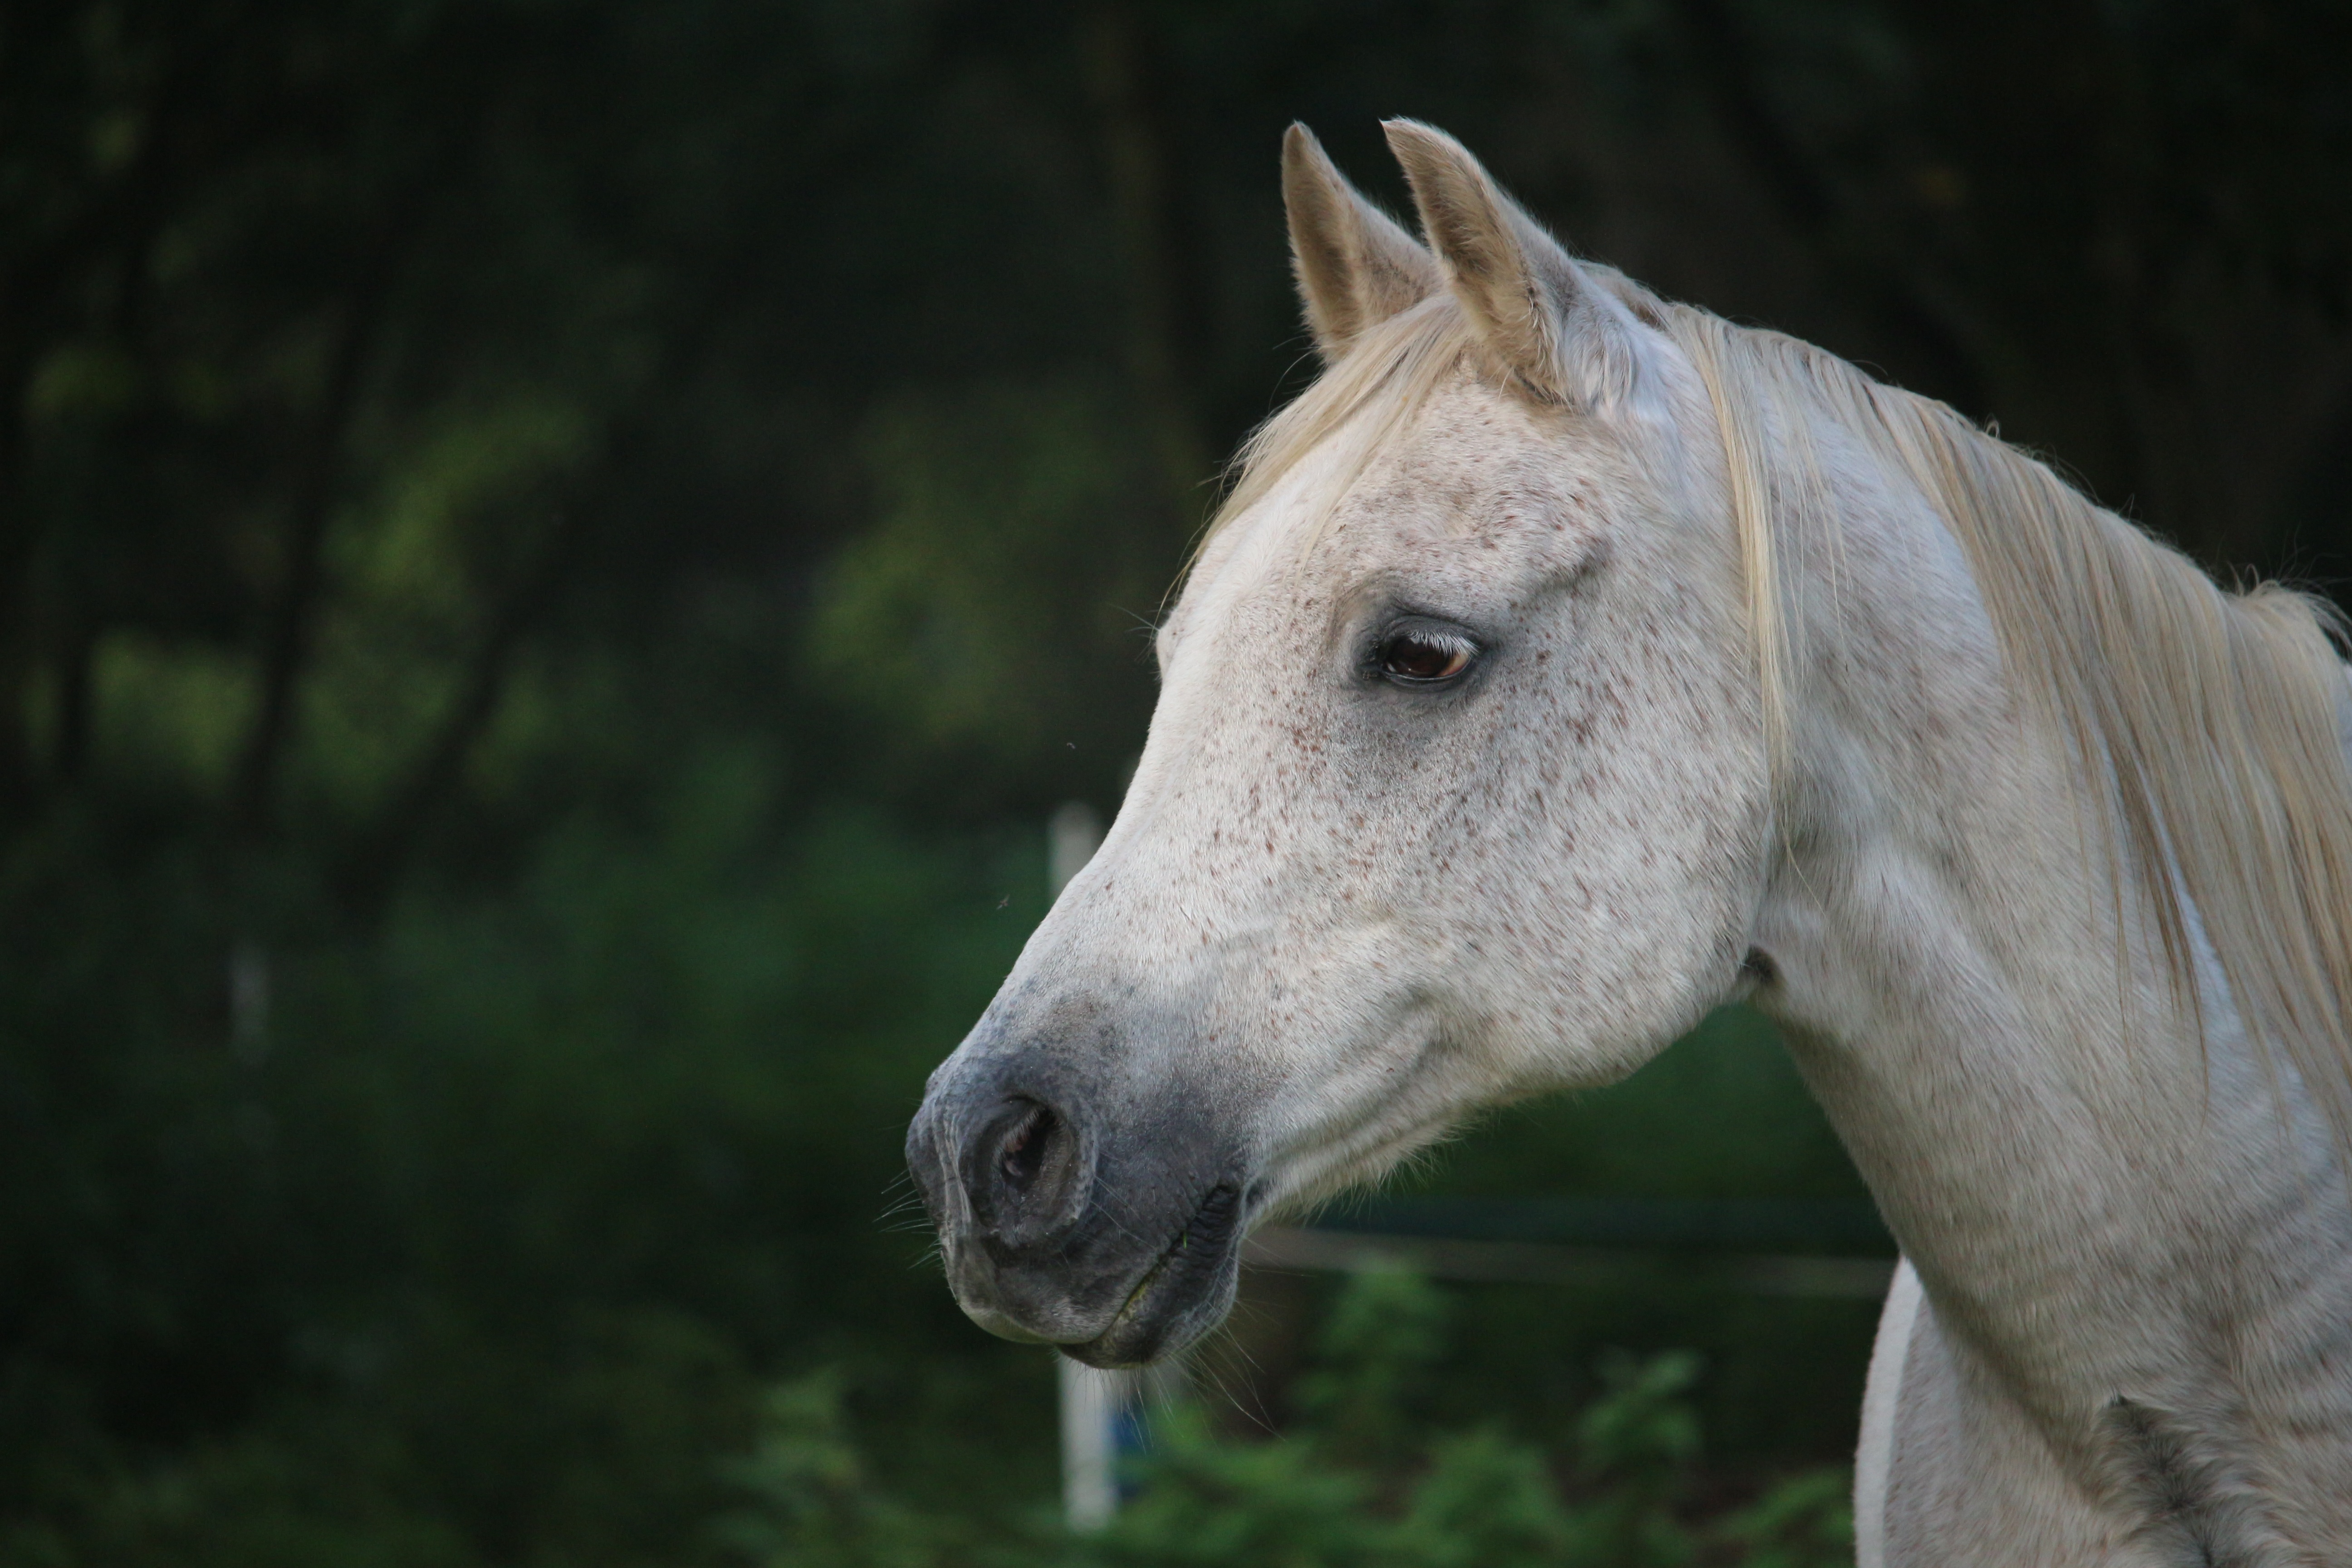
wildlife, pasture, horse, autumn, mammal, stallion, mane, fauna, vertebrate, mare, mold, foal, horse head, thoroughbred arabian, horse eye, horse like mammal, mustang horse